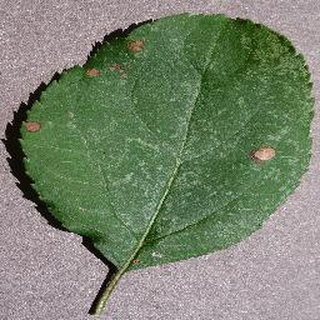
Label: apple_black_rot